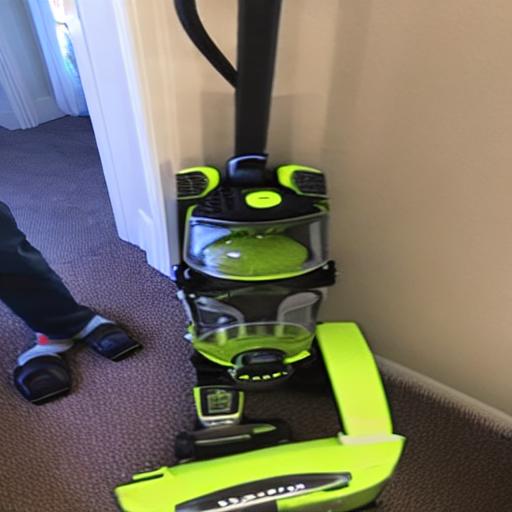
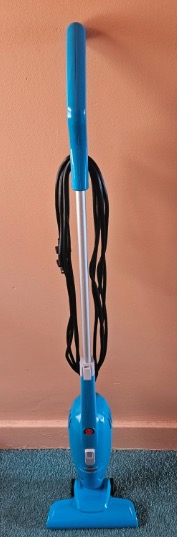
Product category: items_vacuum
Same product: no